Queensland Railways 1300 class

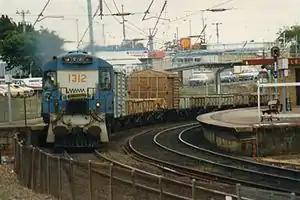
1312 at Eagle Junction station in December 1986

The 1300 class were a class of diesel locomotive built by English Electric, Rocklea for Queensland Railways between 1967 and 1972. They were later sold to AN Tasrail.